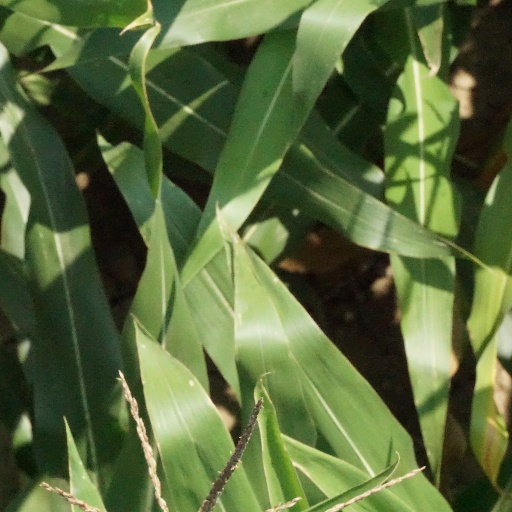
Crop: maize; corn